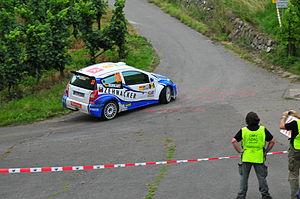
Aaron Nicolaï Burkart, né le 20 septembre 1982 à Singen, est un pilote automobile allemand de rallyes.